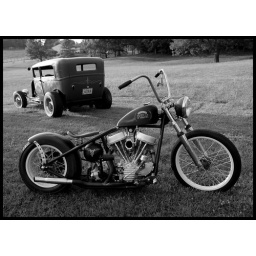
SuckerPunch sallys Barn fresh bike sitting in front of SuckerPunch Sally hot rod